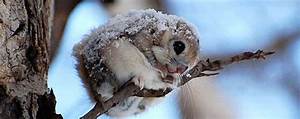
Label: squirrel